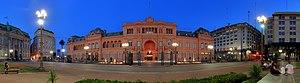
SVP, rendez cette description accessible à tous en la traduisant dans plusieurs langues.